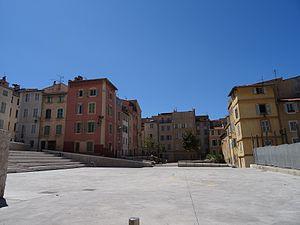
Place dans le quartier du Panier, Marseille
Marseille est une ville dont la population actuelle s'est construite sur des vagues migratoires importantes successives, les trois plus importantes étant celles des Italiens à la fin du XIXᵉ siècle, des Arméniens au début du XXᵉ siècle, des Maghrébins et Comoriens dans la seconde moitié du XXᵉ siècle.